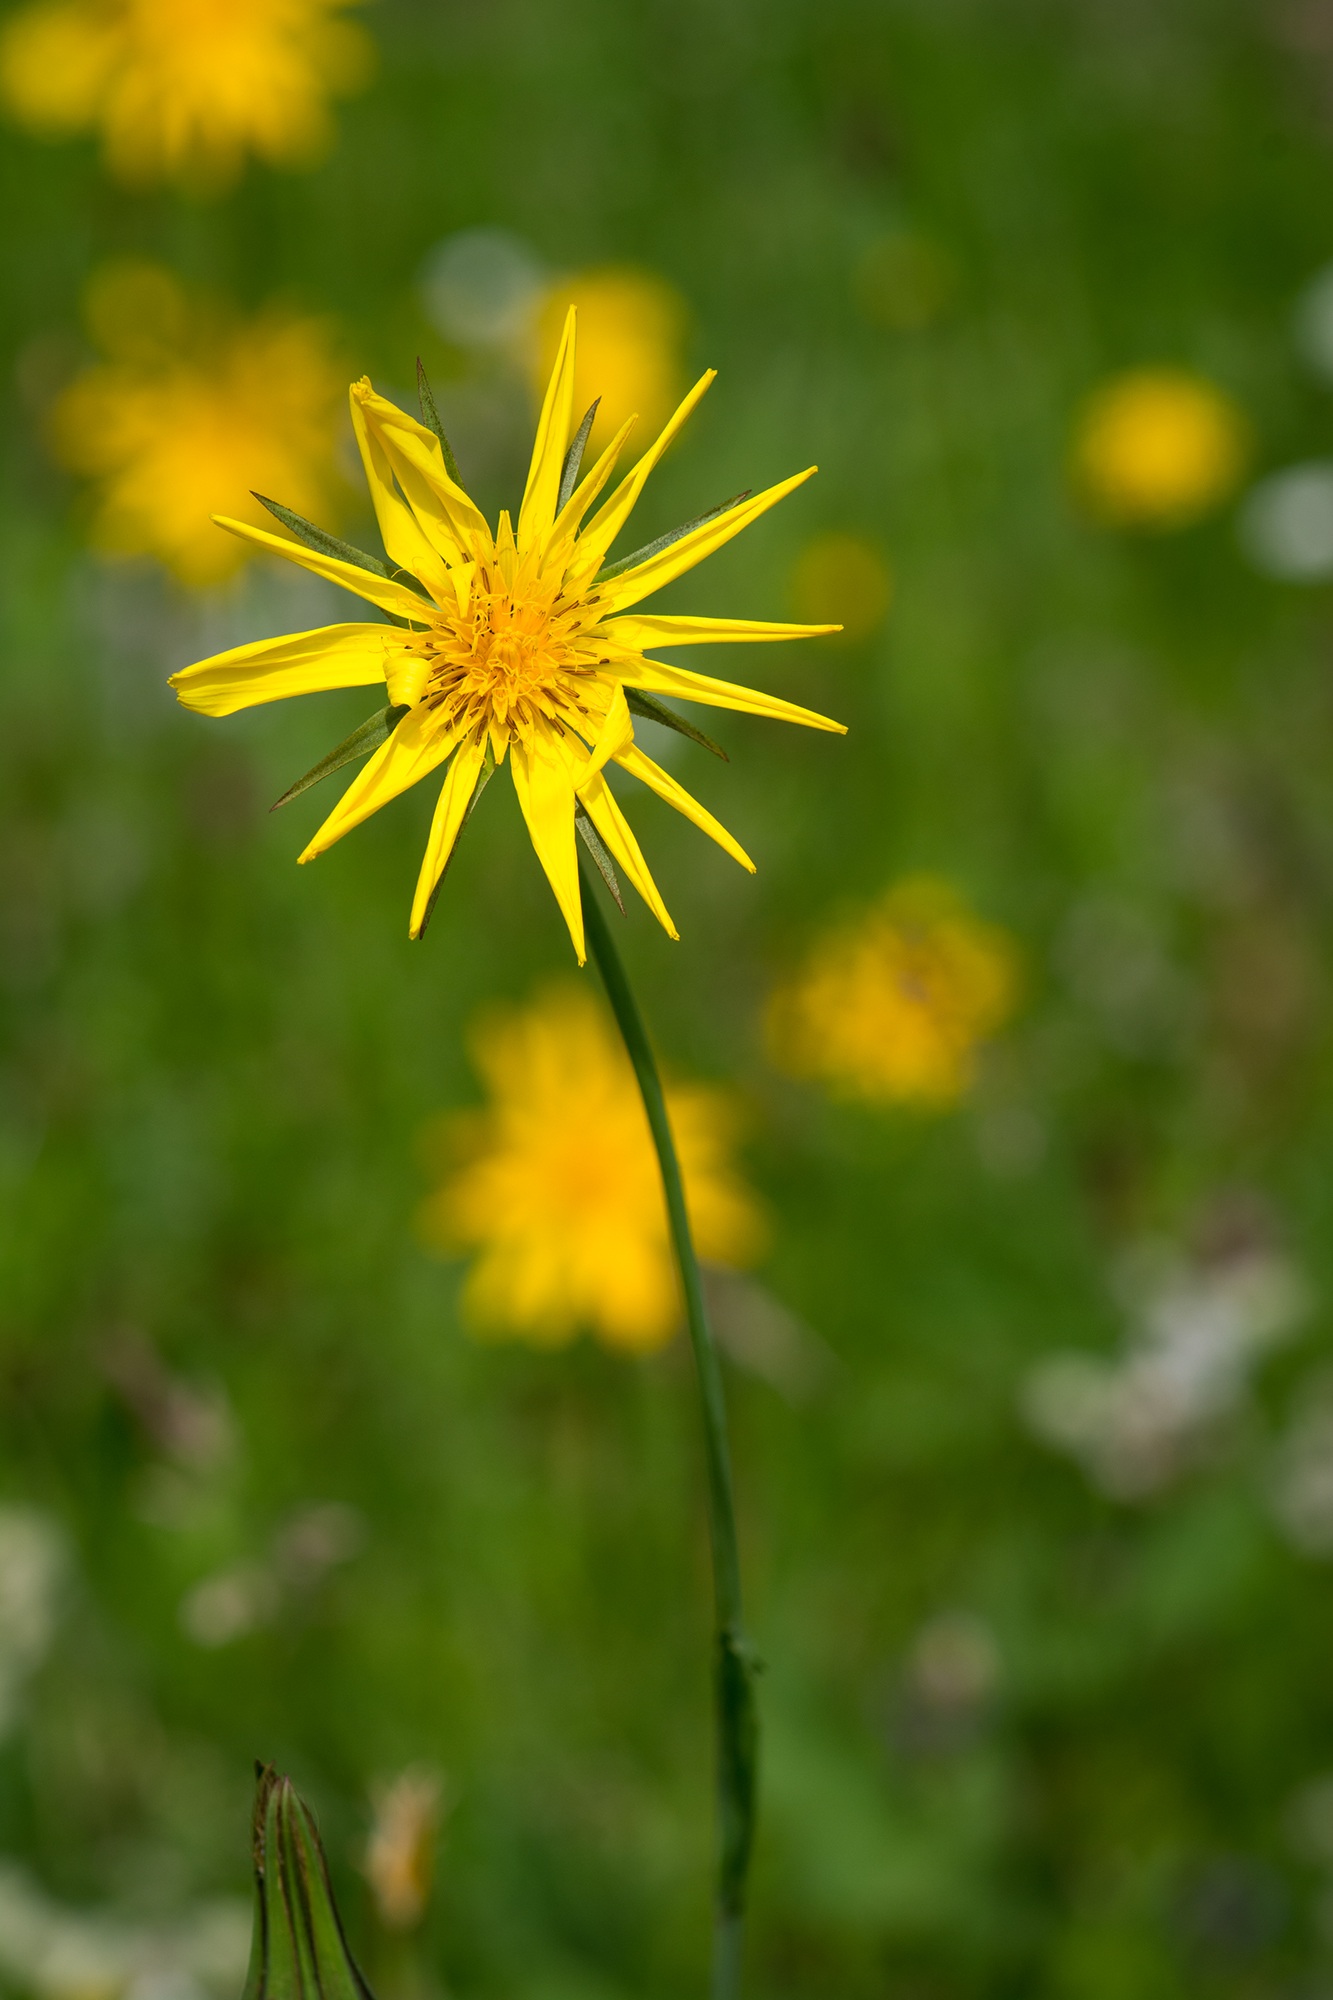
nature, grass, blossom, plant, field, meadow, dandelion, prairie, sunlight, leaf, flower, bloom, summer, spring, green, botany, yellow, close, flora, yellow flower, wildflower, pointed flower, macro photography, flowering plant, daisy family, yellow meadow flower, meadows dubius, plant stem, land plant